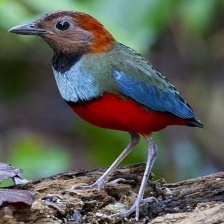
Species: RED BELLIED PITTA
Scientific name: PITTA ERYTHROGASTER